George C. Thorpe

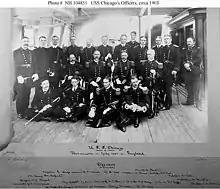
Thorpe as a captain, standing fourth from the left in the back row in this photograph of the officers of the protected cruiser , c. 1903.

Thorpe was born January 7, 1875, in Northfield, Minnesota, and in 1894 received an appointment to the United States Naval Academy in Annapolis, Maryland.